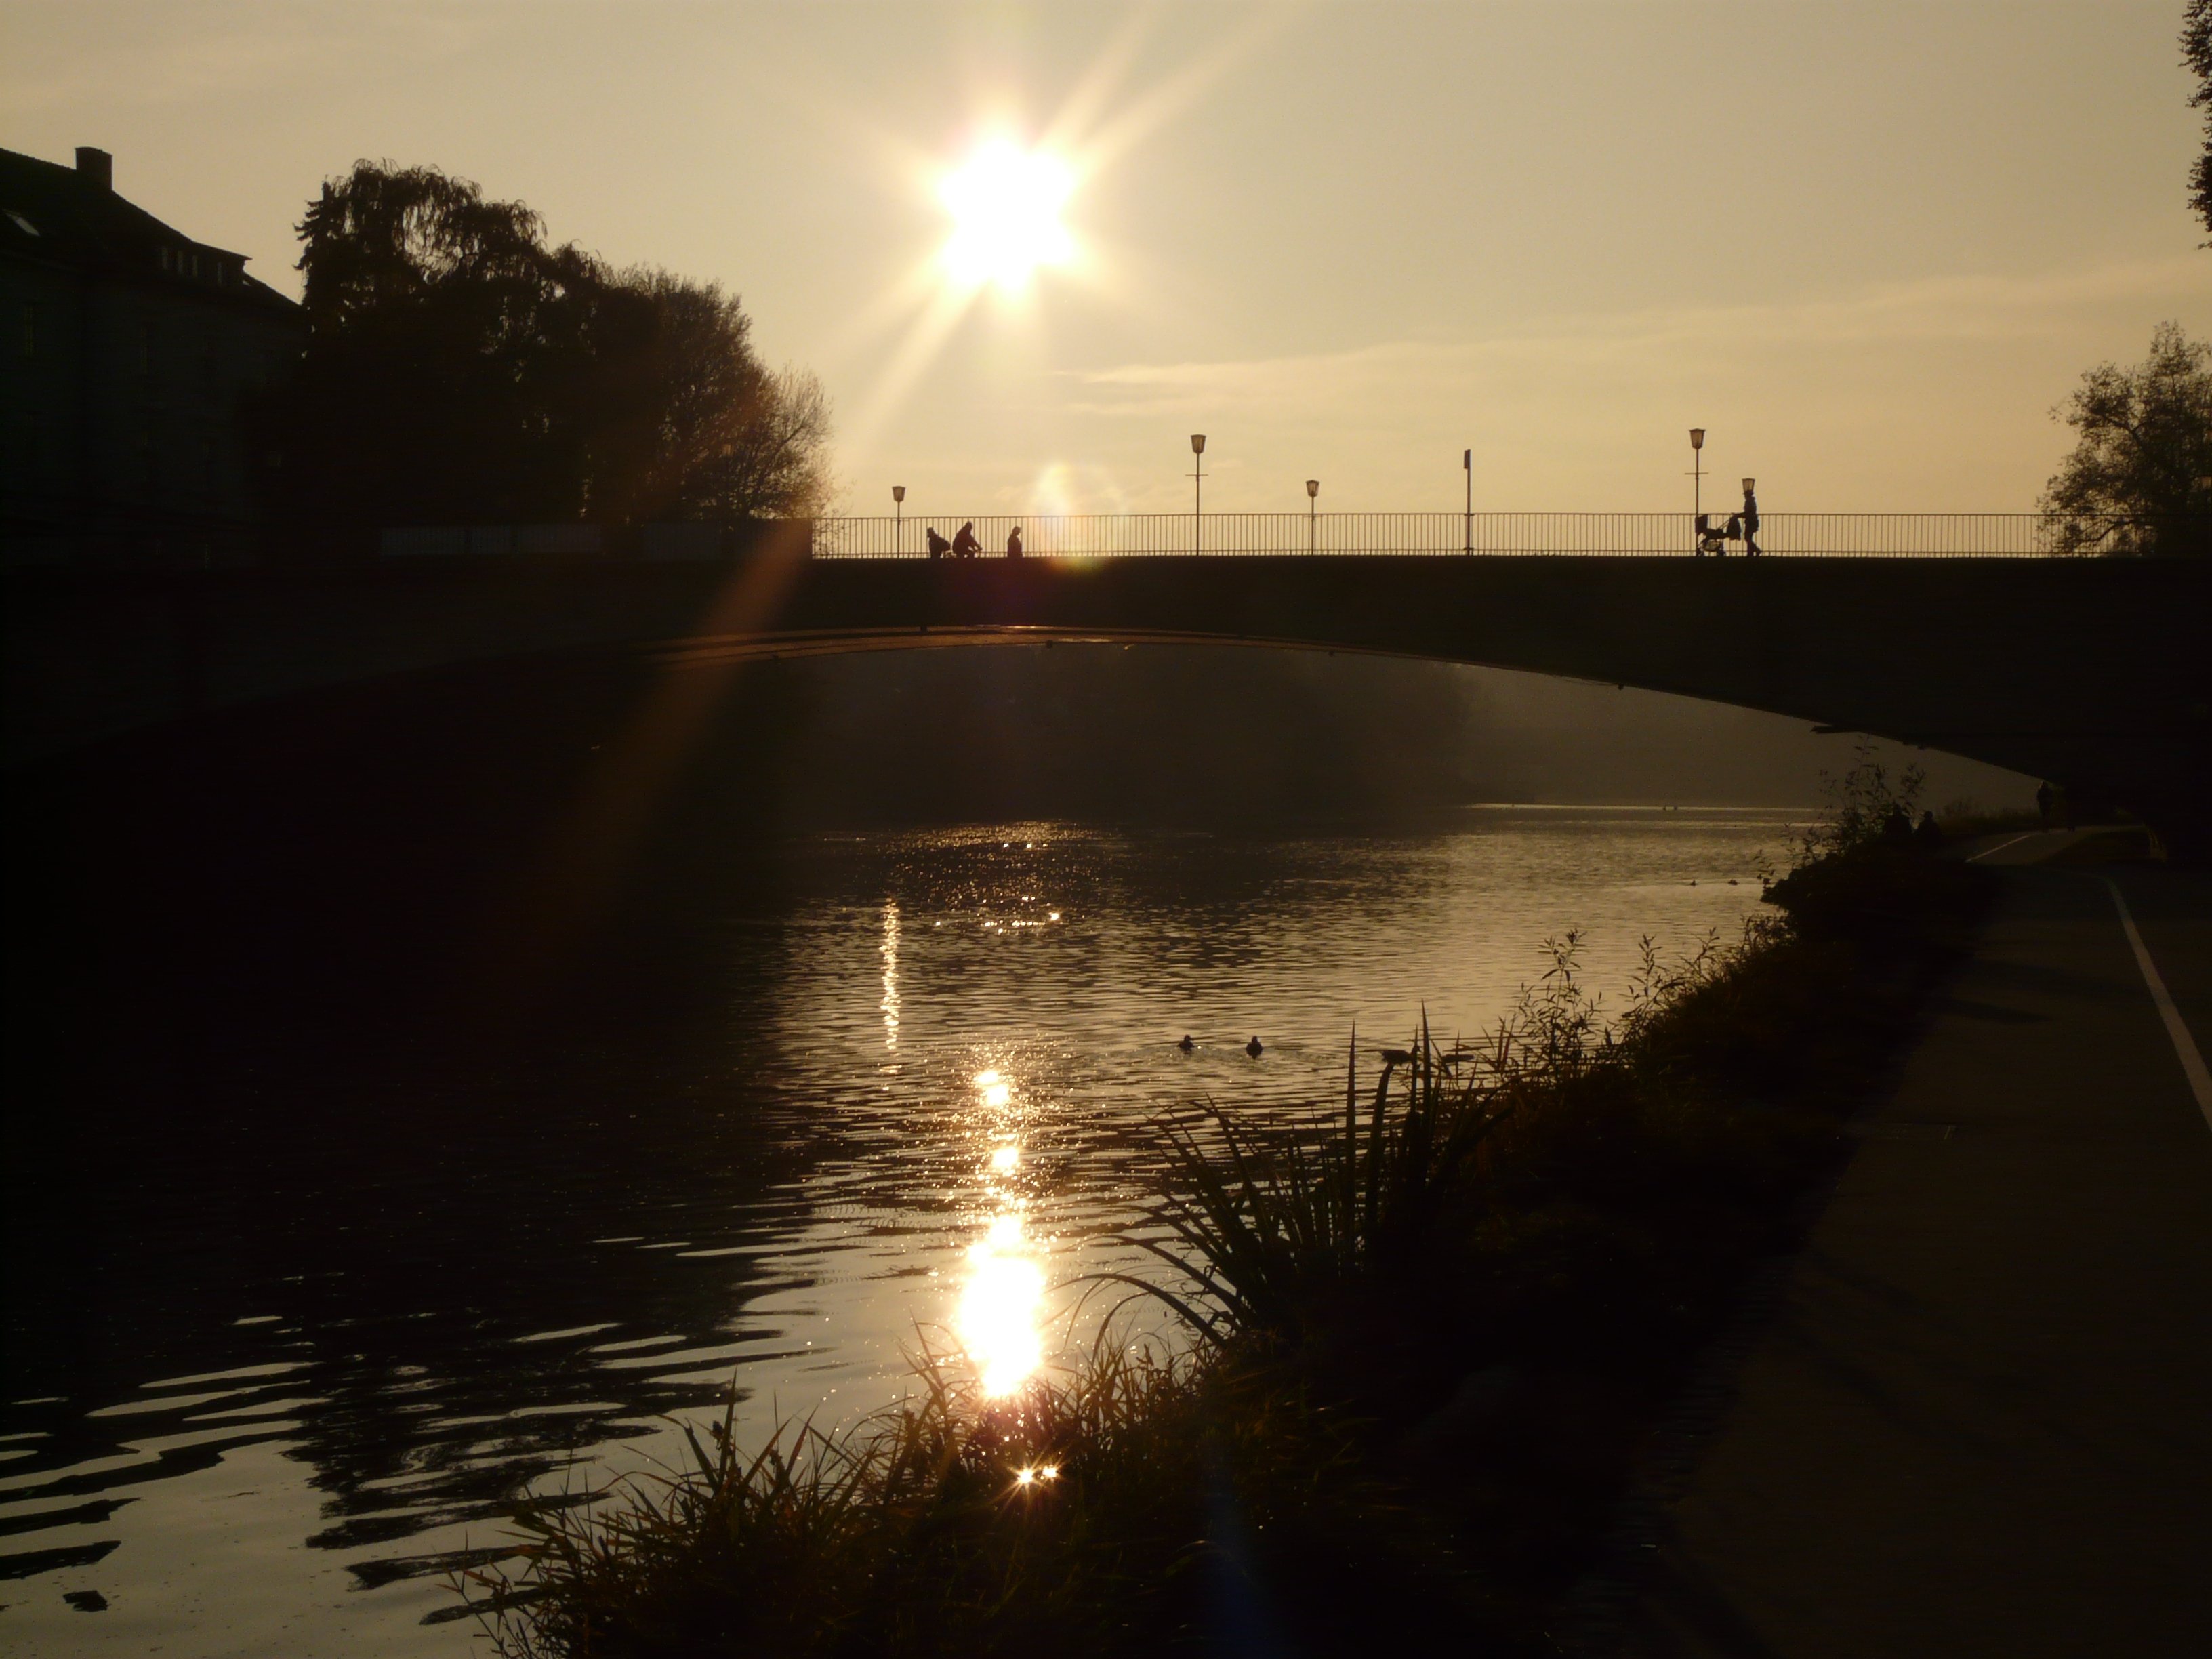
water, silhouette, light, sun, sunrise, sunset, bridge, night, sunlight, morning, dawn, river, dusk, web, evening, reflection, darkness, waterway, back light, atmospheric phenomenon